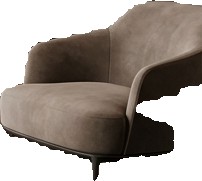
Surface category: chair